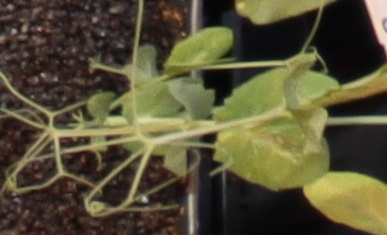
Label: Field Pea